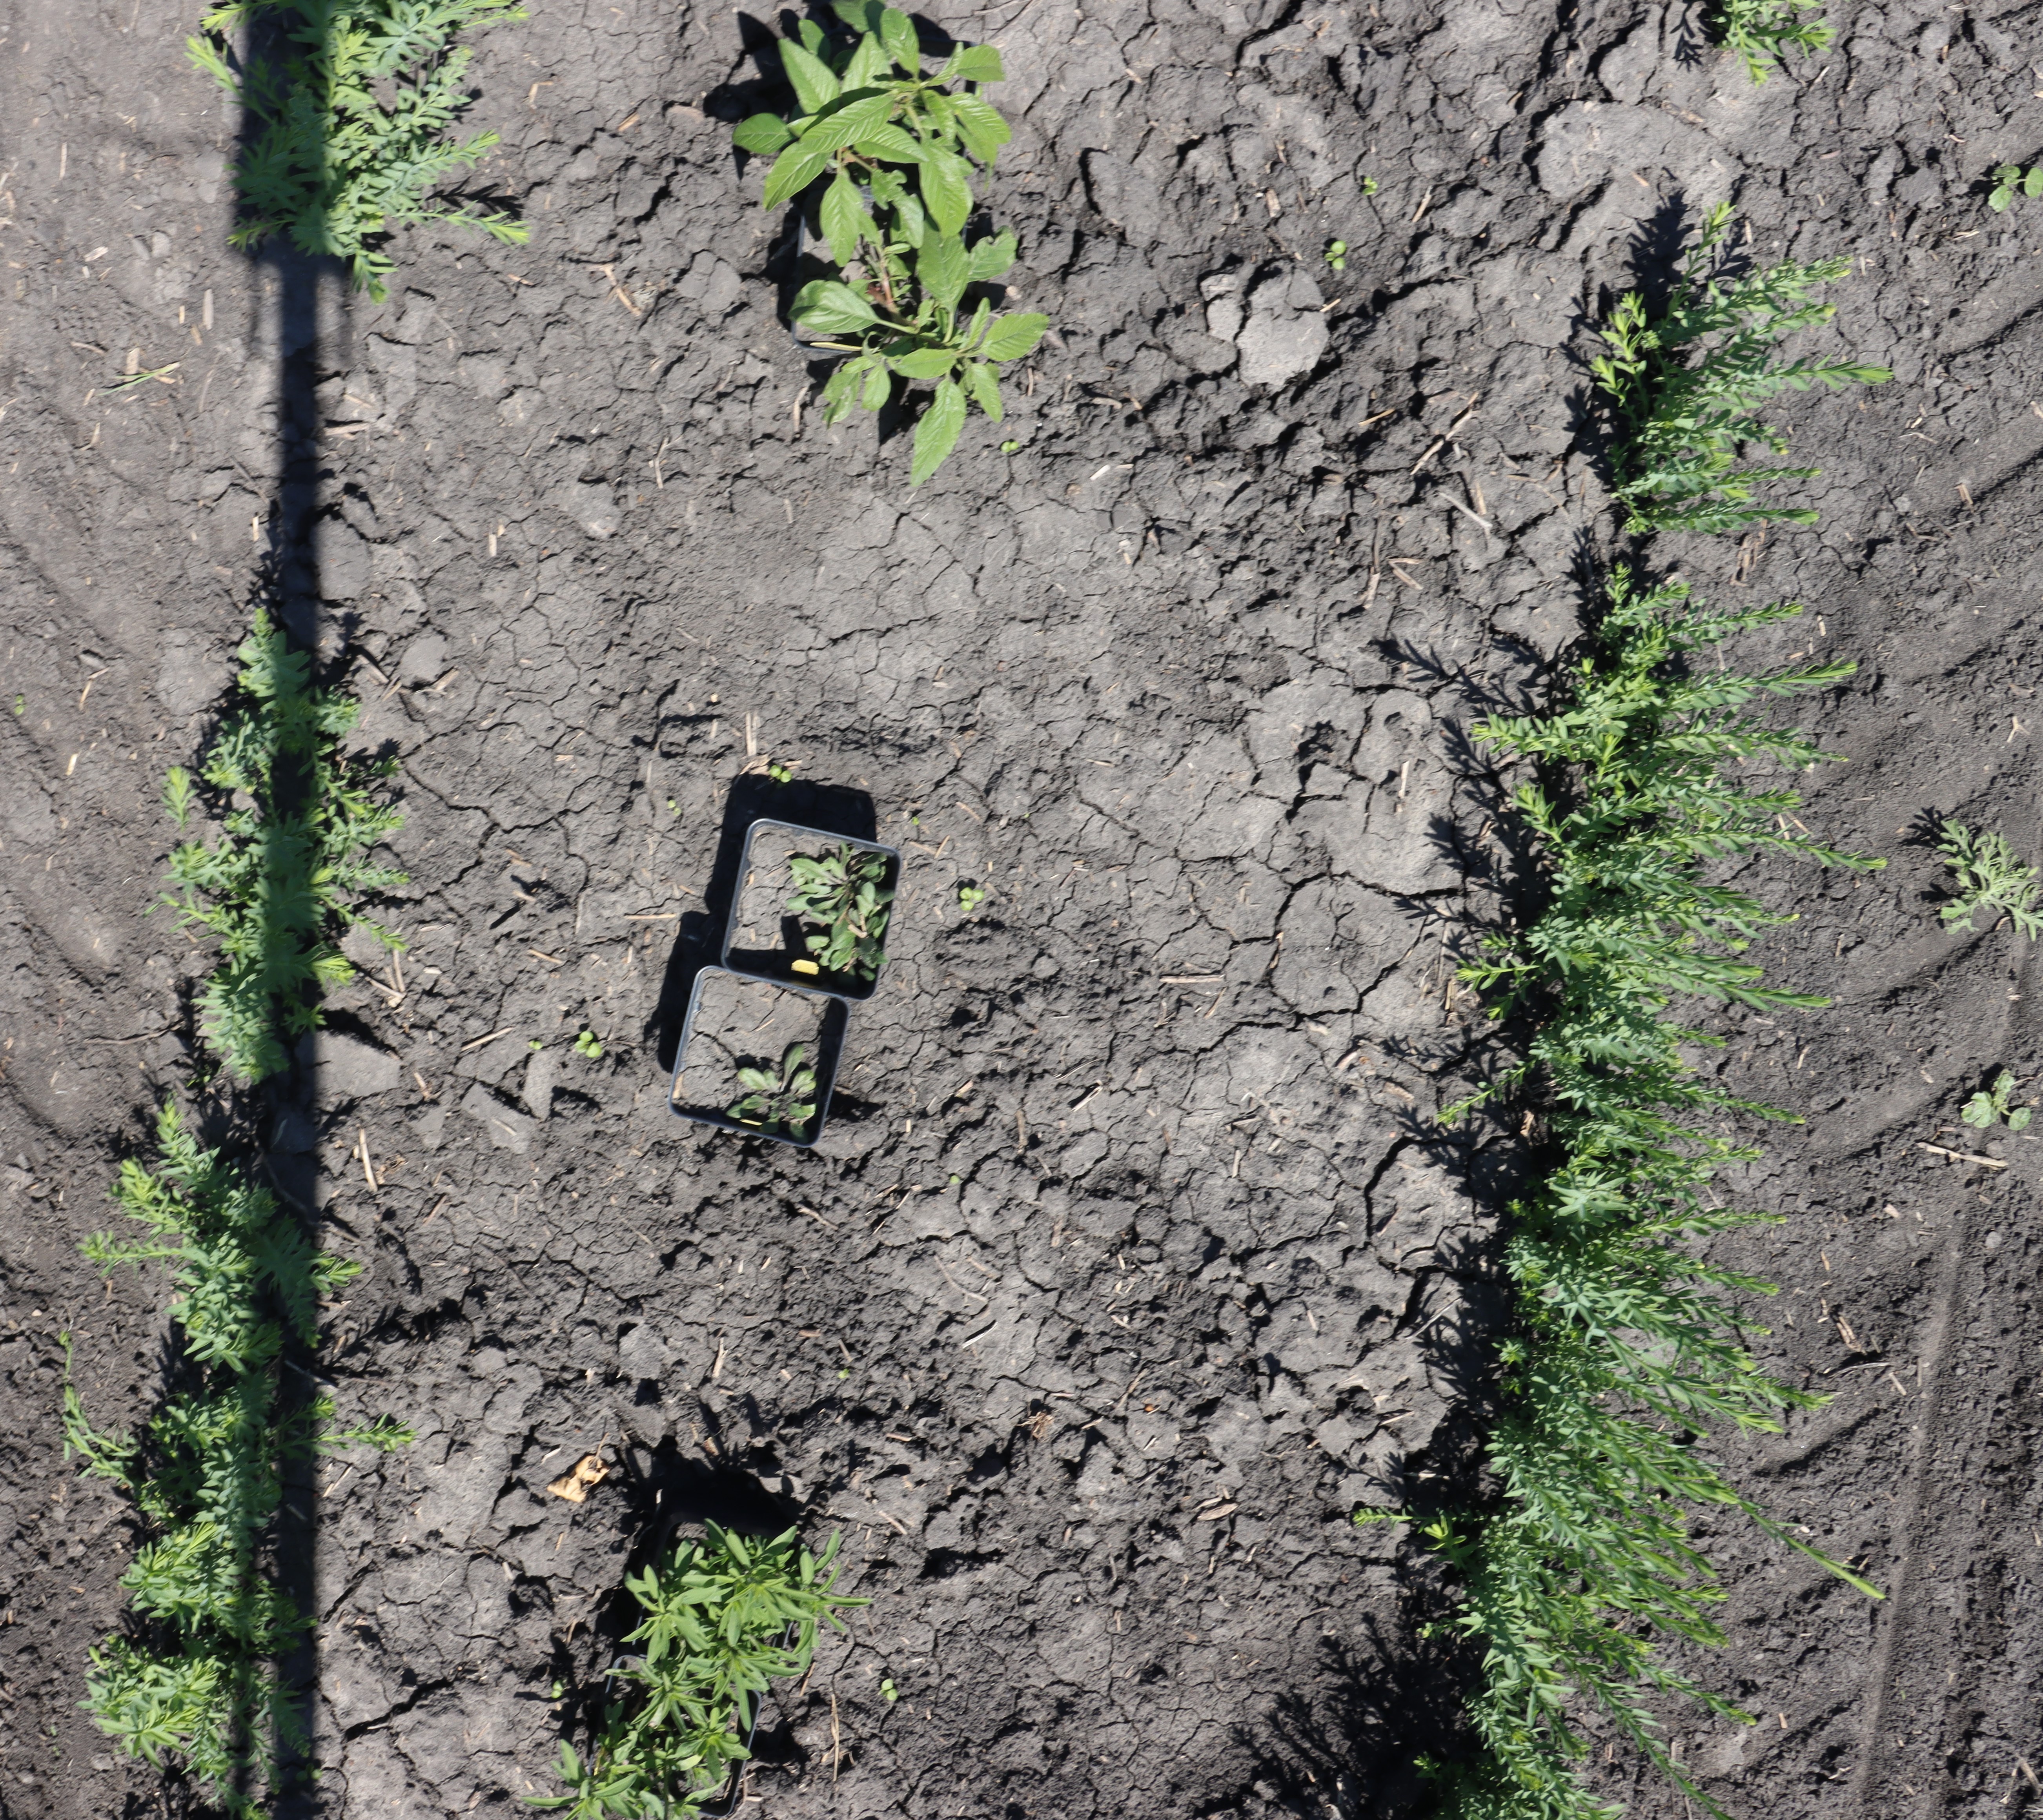
Crop: Flax
Objects: Flax, Flax, Flax, Flax, Flax, Flax, Ragweed, Flax, Flax, Flax, Waterhemp, Waterhemp, Horseweed, Horseweed, Kochia, Kochia